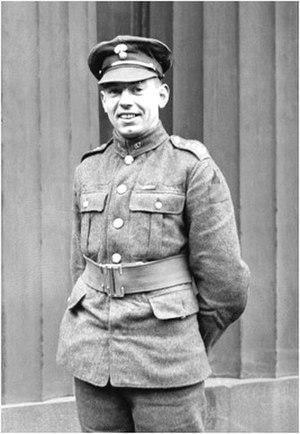
John Francis Young VC
John Francis Young est un soldat canadien récipiendaire de la croix de Victoria, la plus haute récompense des forces armées du Commonwealth. Celle-ci est remise pour un acte de bravoure face à l'ennemi. Le soldat Young fut l'un des sept Canadiens à la recevoir pour leurs actions le même jour, le 2 septembre 1918, sur la ligne Drocourt-Quéant près d'Arras en France alors qu'il servait au sein du 87th Battalion, CEF lors de la Première Guerre mondiale.
The Canadian Grenadier Guards, littéralement « Les Gardes grenadiers canadiens », sont un régiment d'infanterie de la Première réserve de l'Armée canadienne. Établi en 1859, c'est le plus ancien régiment d'infanterie de la Milice canadienne. C'est un régiment de gardes qui est, avec les Governor General's Foot Guards, responsable de la Garde de cérémonie à Rideau Hall et sur la Colline du Parlement à Ottawa en Ontario. En plus de ce rôle cérémoniel, ses soldats s'entraînent à temps partiel afin de servir dans des opérations des Forces armées canadiennes. L'unité fait partie du 34ᵉ Groupe-brigade du Canada de la 2ᵉ Division du Canada et est basée dans le manège militaire des Canadian Grenadier Guards à Montréal au Québec. De 1954 à 1976, elle formait le 6ᵉ Bataillon des Canadian Guards.